Eva O

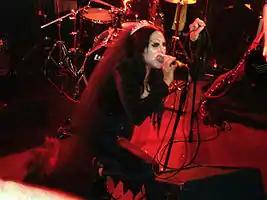
Eva O with Christian Death 1334, live in Italy, November 23, 2007.

Eva Ortiz (born January 11, 1961), better known as Eva O, is a music artist most notable for her previous works in Christian Death and a band she formed with her then-husband Rozz Williams called Shadow Project. Regarded as a veteran and "one of the most striking figures of the American Gothic scene," Eva O has had a significant influence on the emerging death rock movement, which garnered her the "Queen of Darkness" title from the press and audience. She is known for her heavy guitar playing style and dramatic, authoritative vocals.